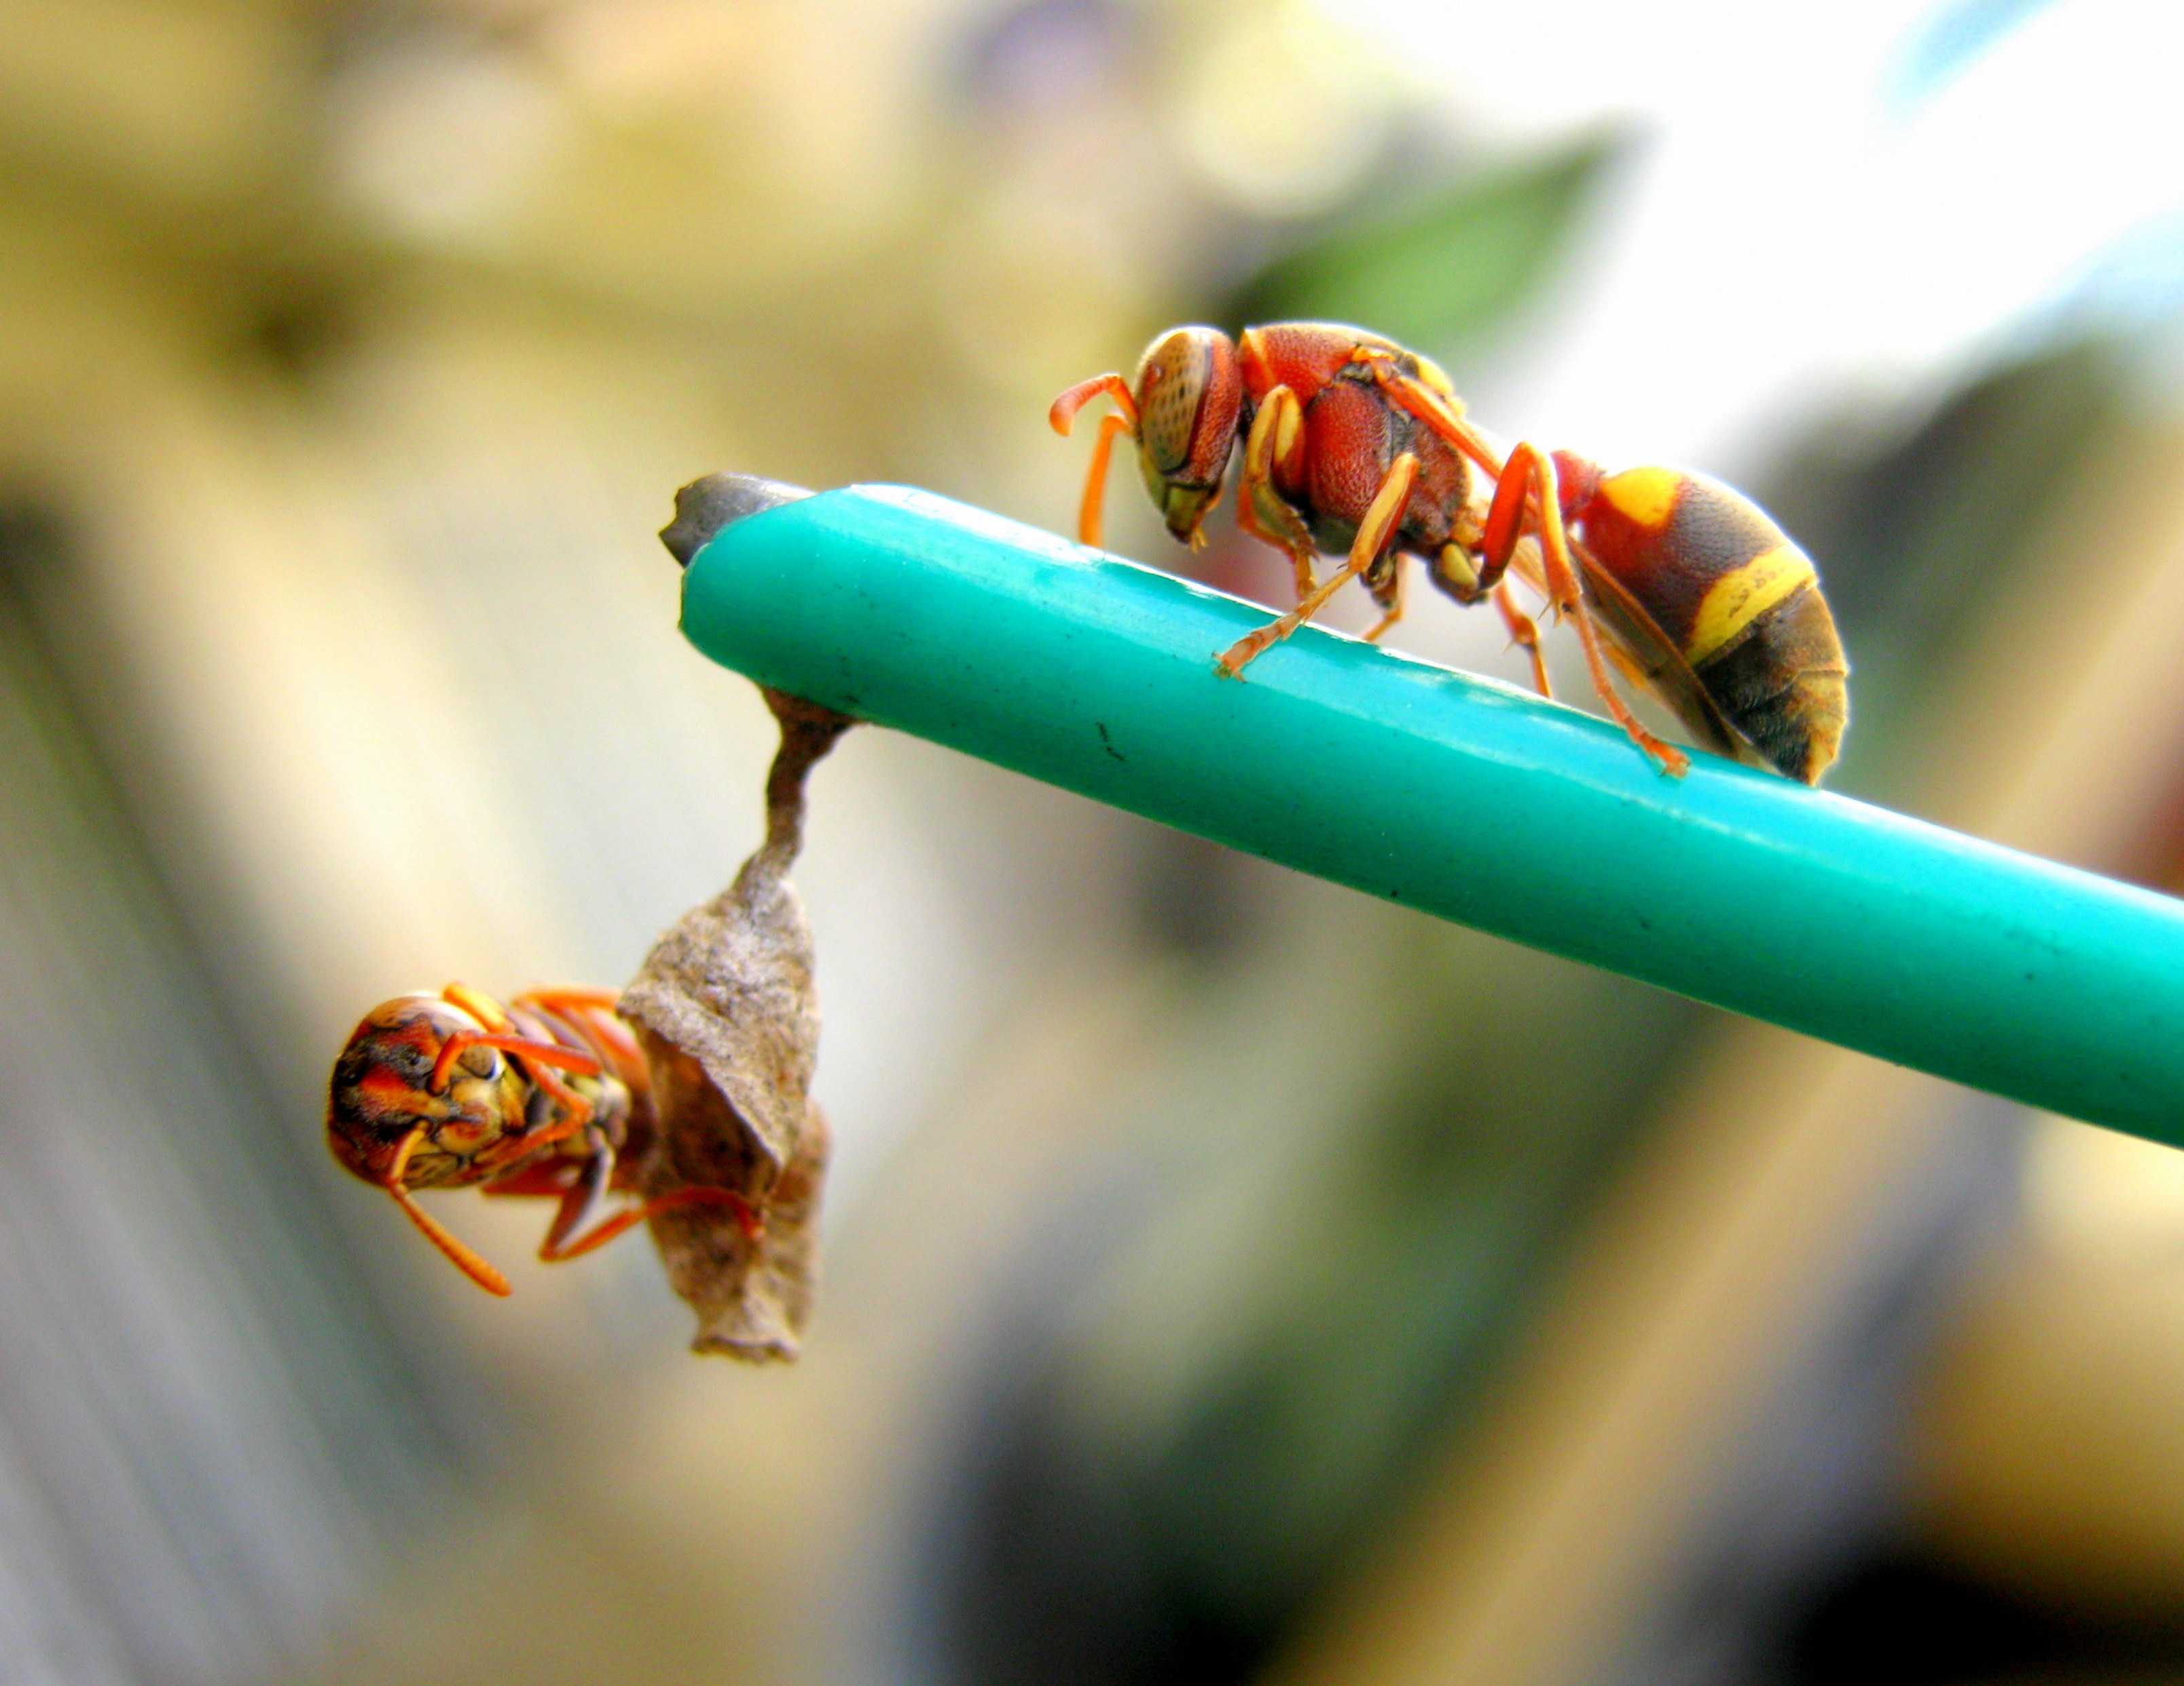
nature, photography, flower, building, green, insect, macro, yellow, closeup, fauna, invertebrate, close up, hive, danger, build, nest, wasp, beetle, macro photography, arthropod, membrane winged insect